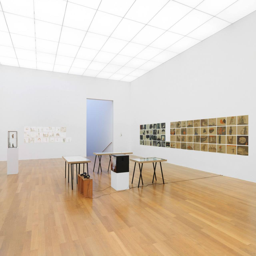
Kunstmuseum Liechtenstein